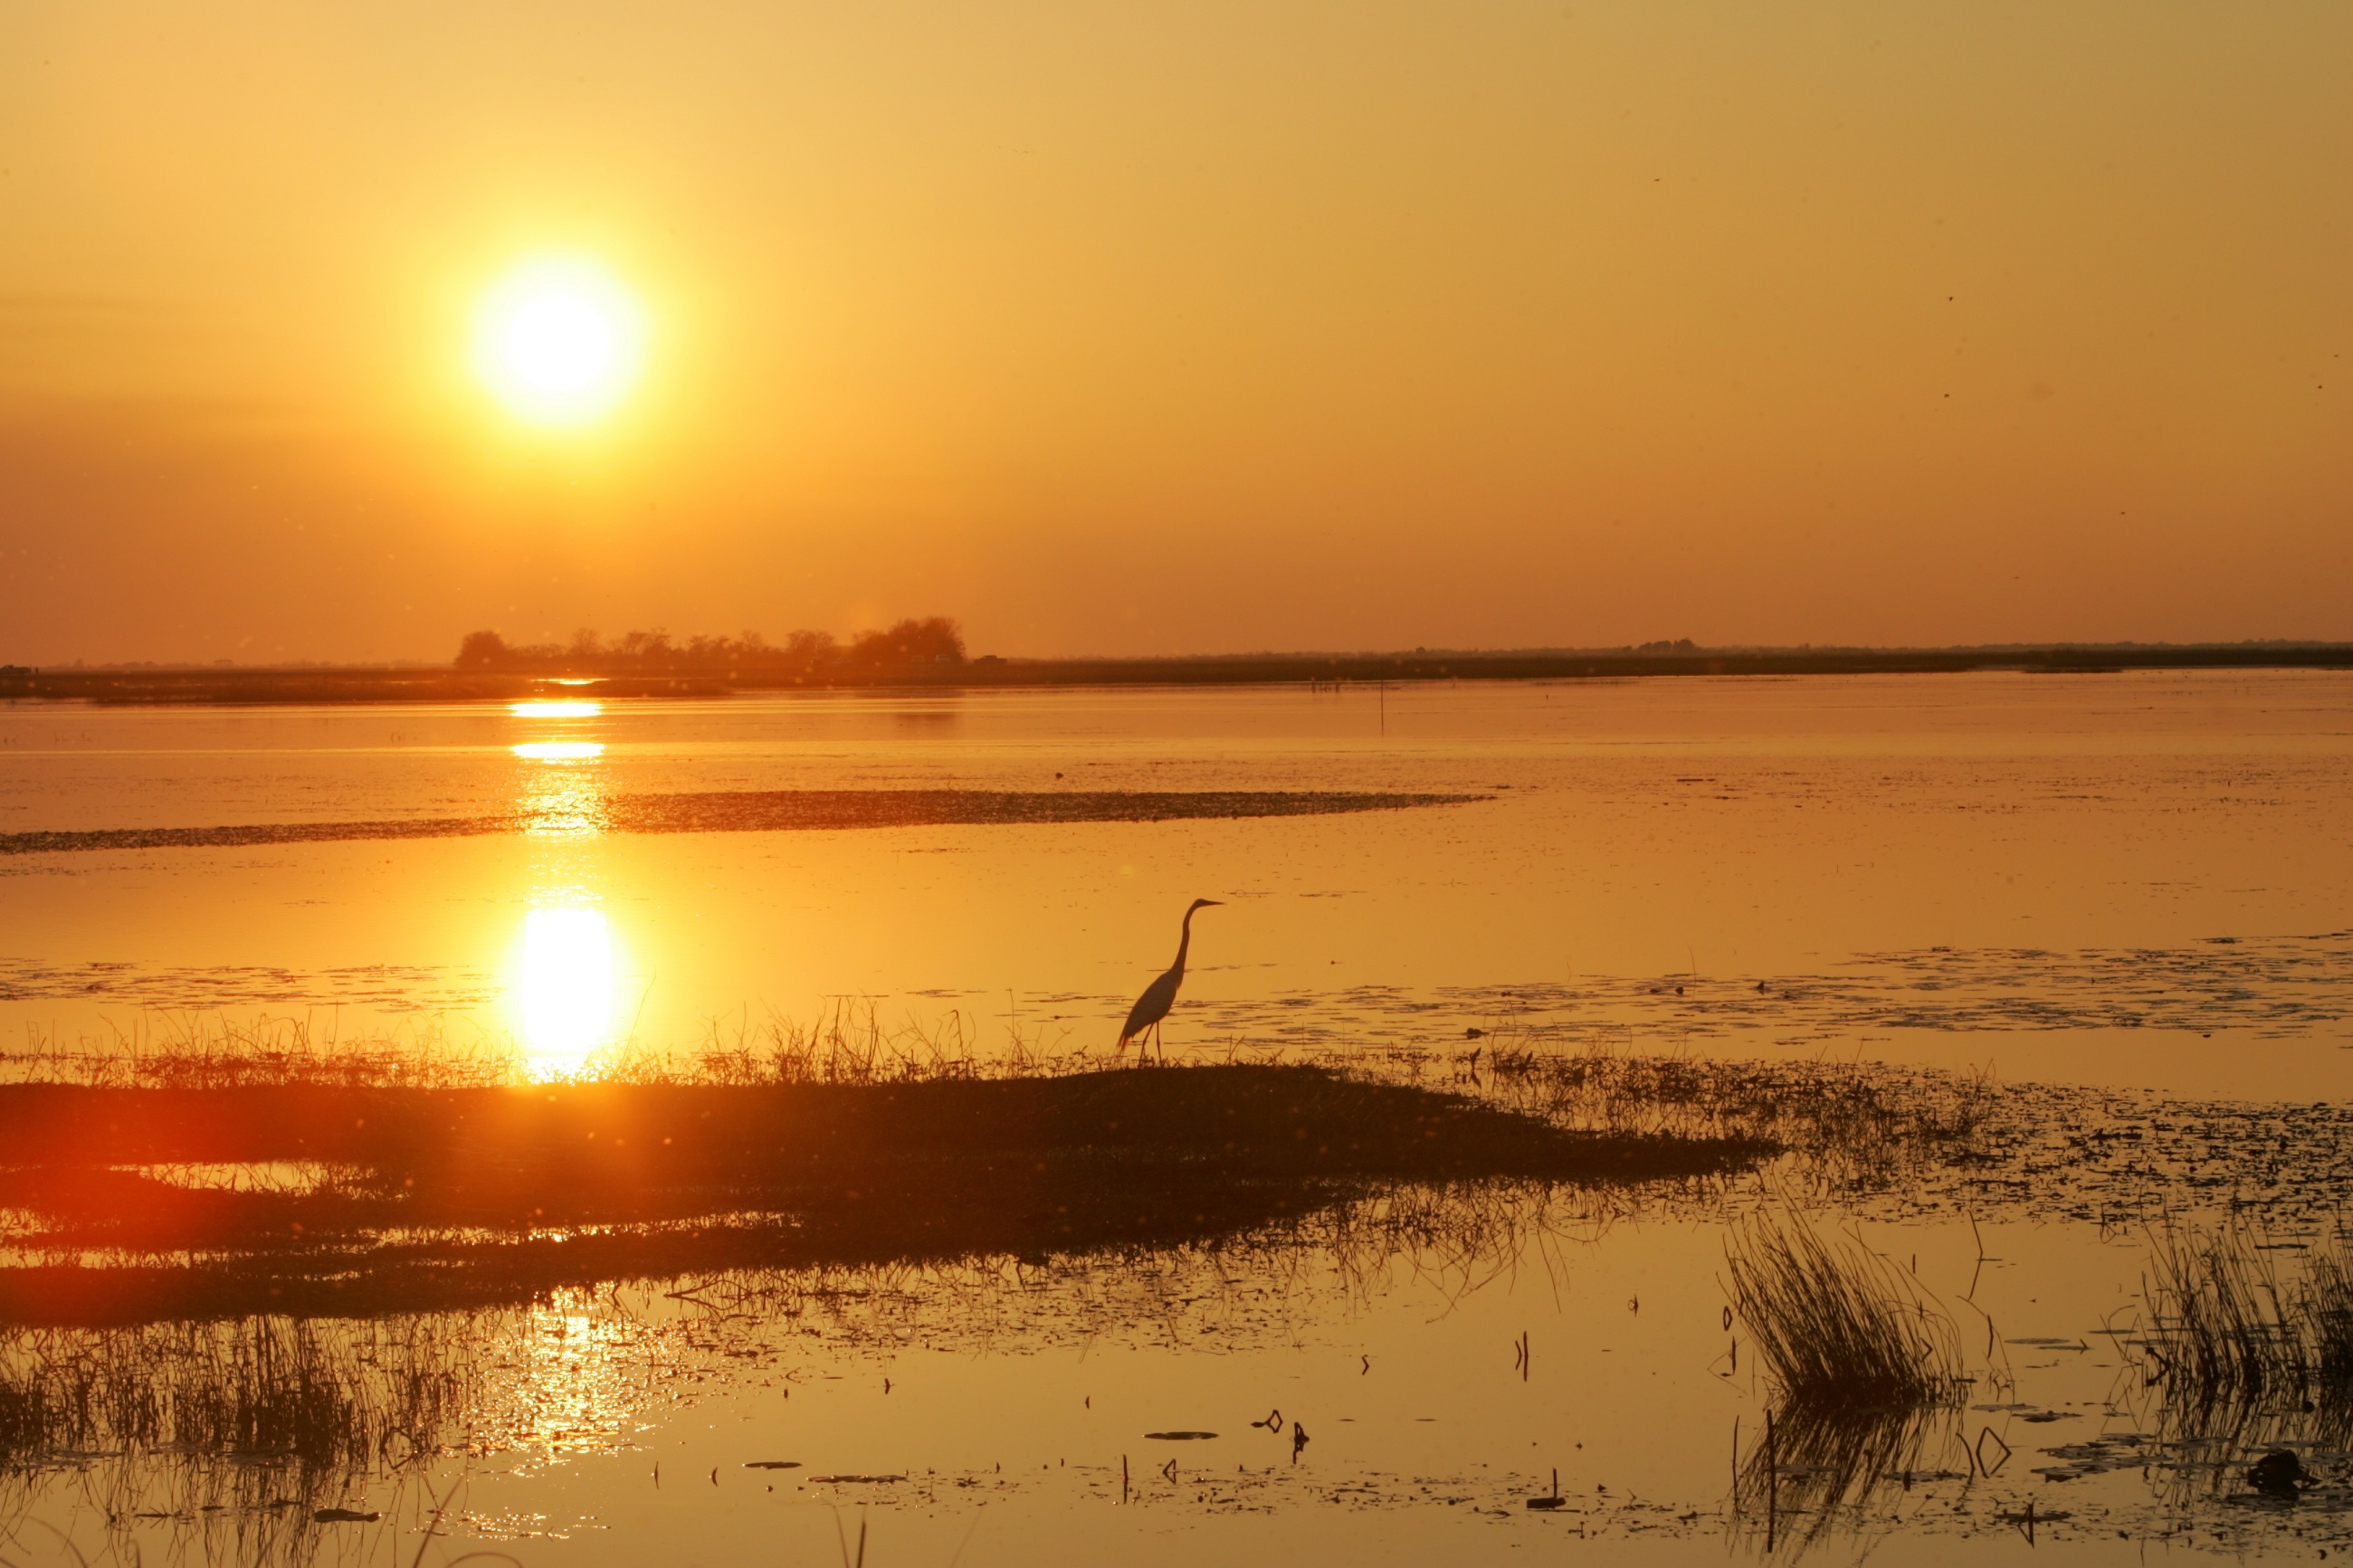
beach, landscape, sea, water, horizon, marsh, bird, light, sky, sun, sunrise, sunset, sunlight, morning, shore, dawn, dusk, evening, orange, reflection, colorful, plants, reeds, orb, silhouettes, waterfowl, afterglow